Australian Patrol Boat Group

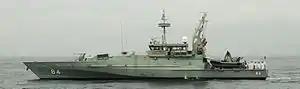
HMAS "Larrakia" in 2015

On introduction of the "Armidale" class, the Australian Patrol Boat Group was reorganised into four divisions, named after "Attack"-class ships: